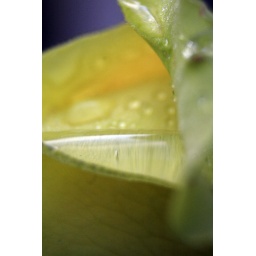
small puddle of water in yellow rose pedal.